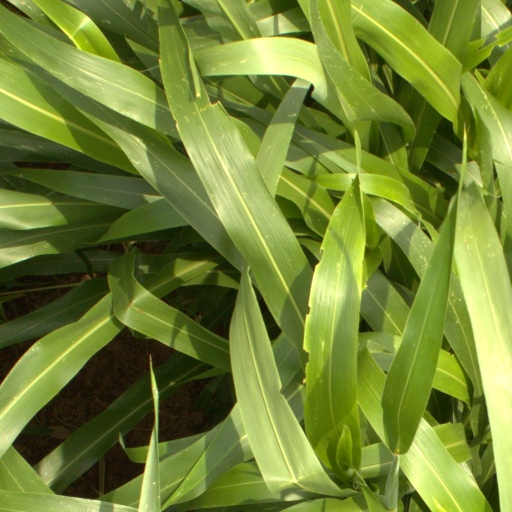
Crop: sorghum